Ilirska Bistrica

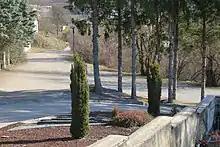
Cemetery Mass Grave

During last days of World War II, the 97th Army Corps under command of German "General der Gebirgstruppe" Ludwig Kübler were defending the defensive area between Rijeka and Mount Snežnik, also known as "Ingridstellung" or defensive line Ingrid. Their task was to halt the Yugoslav advance toward Trieste and Ljubljana, threatening the rear of both Army Groups C and E.